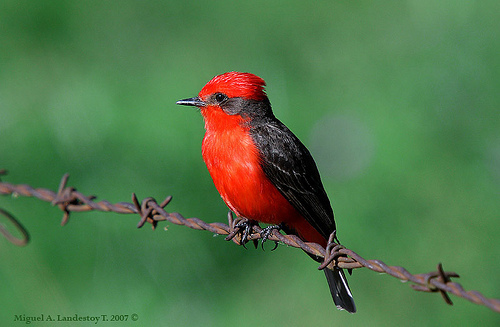
the bird has a small bill that is black and a red breast.
the bird has a bright red crown, throat, breast, belly and abdomen and black coverts and retrices.
this is a small bird with a red head, throat, and breast with a black bill and tail.
this red bird has a black cheekpatch, a black sharp bill, and black wings and rectrices.
this bird is black and red in color with a sharp beak, and black eye rings.
this bird has wings that are black and has a red bodya bright red bird with a sharp black bill and black wings.
this bird has a bright red breast and black wings.
this is a red bird with black wings and tail and a black cheek patch and nape.
this particular bird has a belly that is red and orange
Species: Vermilion Flycatcher